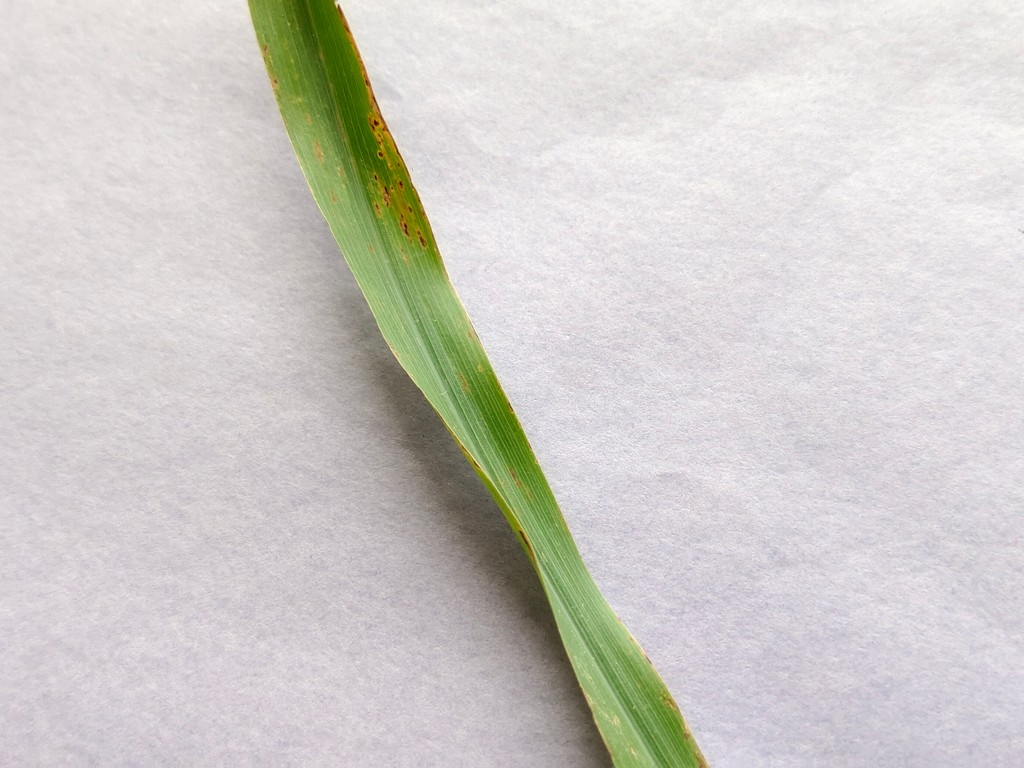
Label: Unhealthy